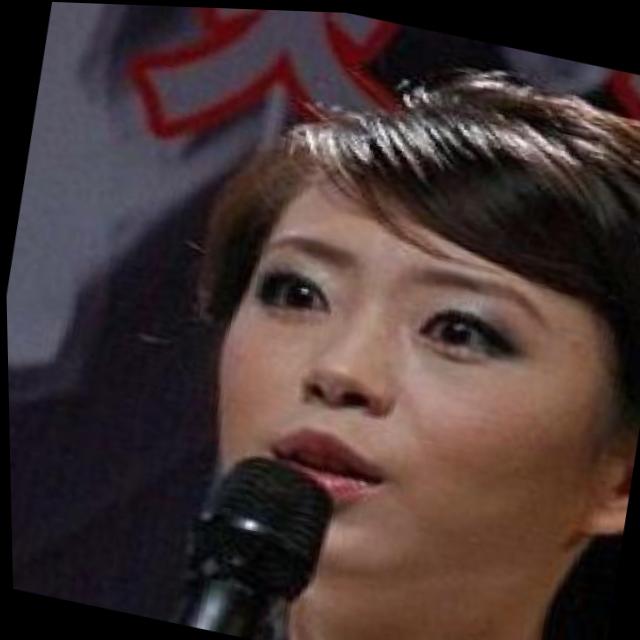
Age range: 21-44